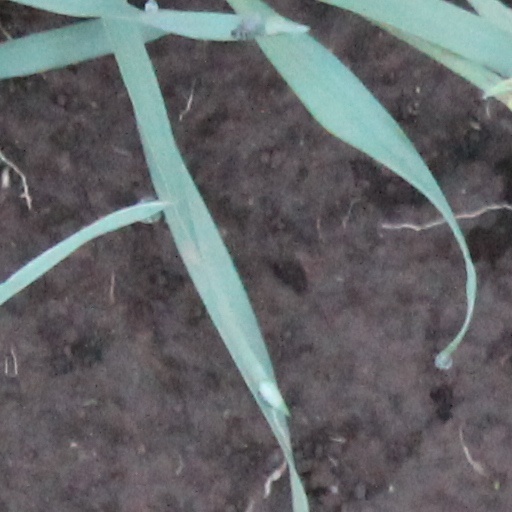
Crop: wheat